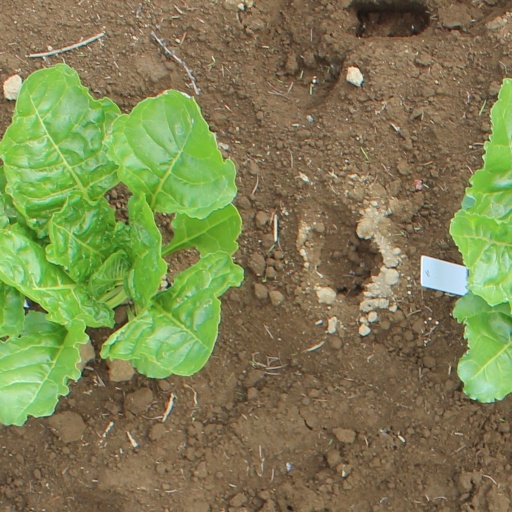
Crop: sugar beet